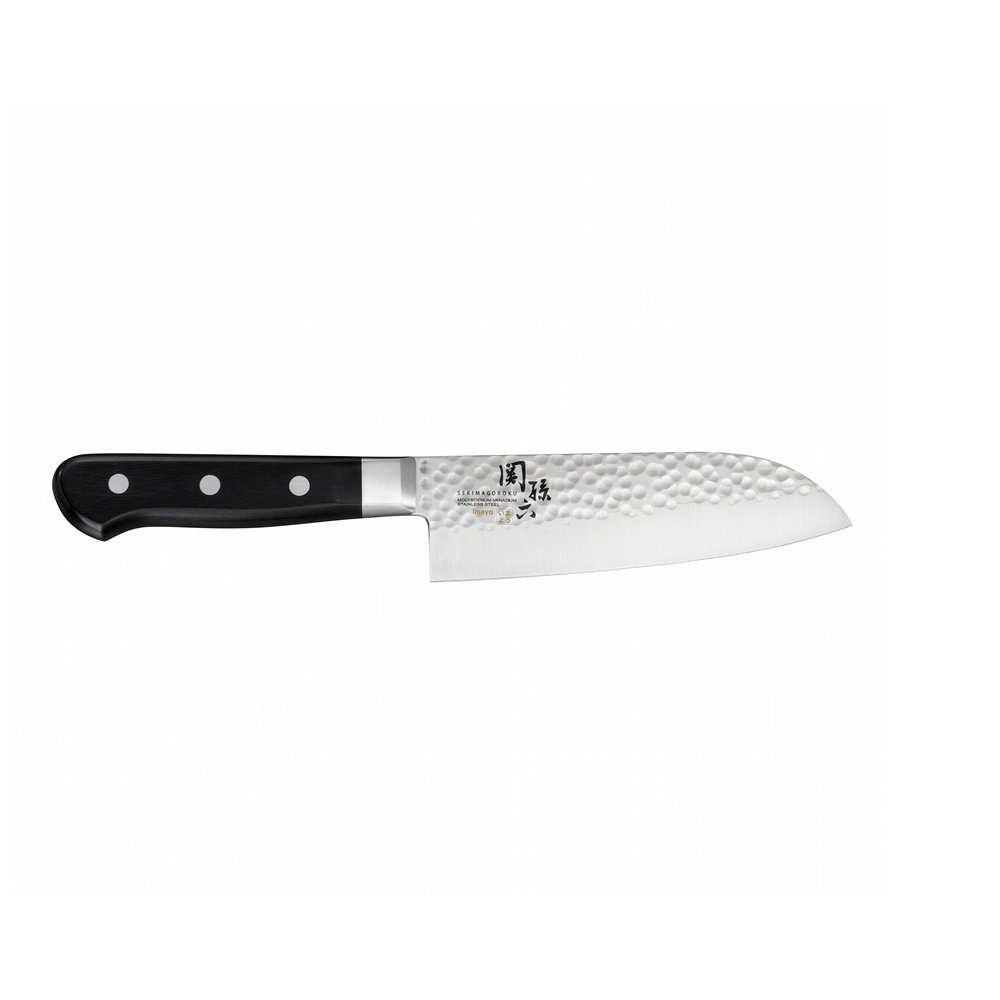
Seki Magoroku Imayo Santoku 14.5cm
The santoku is a Japanese all-purpose kitchen knife. Like a chefs knife, the santoku is used for just about every cutting job in the kitchen. It works well with vegetables, proteins, and fruit and excels at slicing and dicing. The tsuchime, or hammered finish, creates air pockets that help food release from the blade.
Brand: Kai Shun
Category: Home & Garden > Kitchen & Dining > Kitchen Tools & Utensils > Kitchen Knives > Santoku Knives